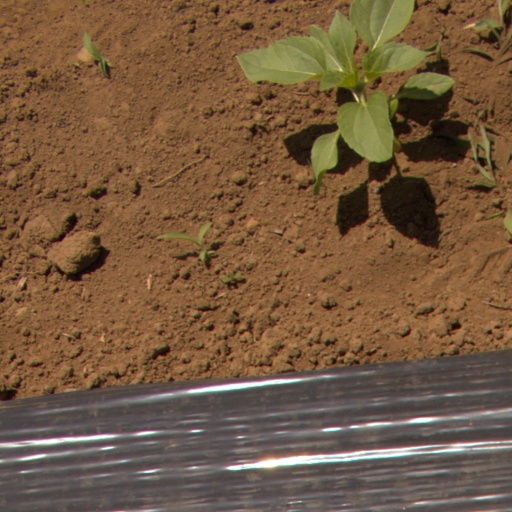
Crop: Jerusalem artichoke